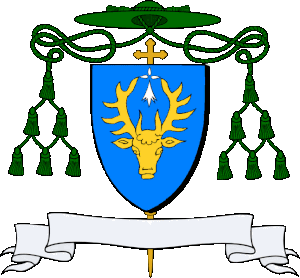
D'azur au rencontre de cerf d'or surmonté d'une hermine d'argent